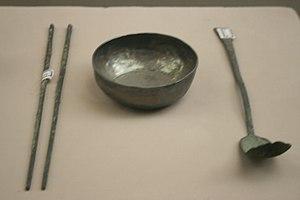
Les baguettes sont des couverts de table permettant de saisir les aliments ; elles sont surtout utilisées en Asie et leur usage est traditionnel au Vietnam, en Chine, au Japon et en Corée.